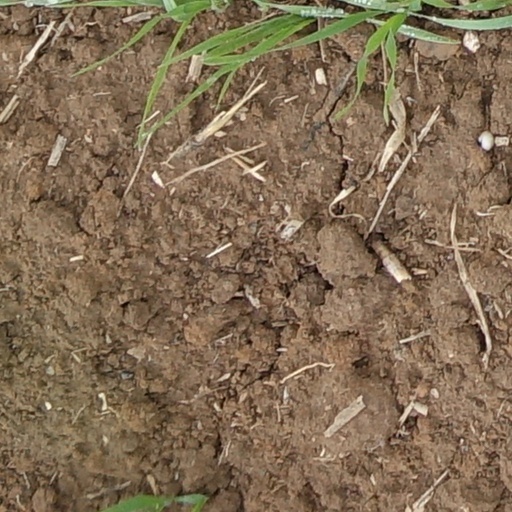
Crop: wheat